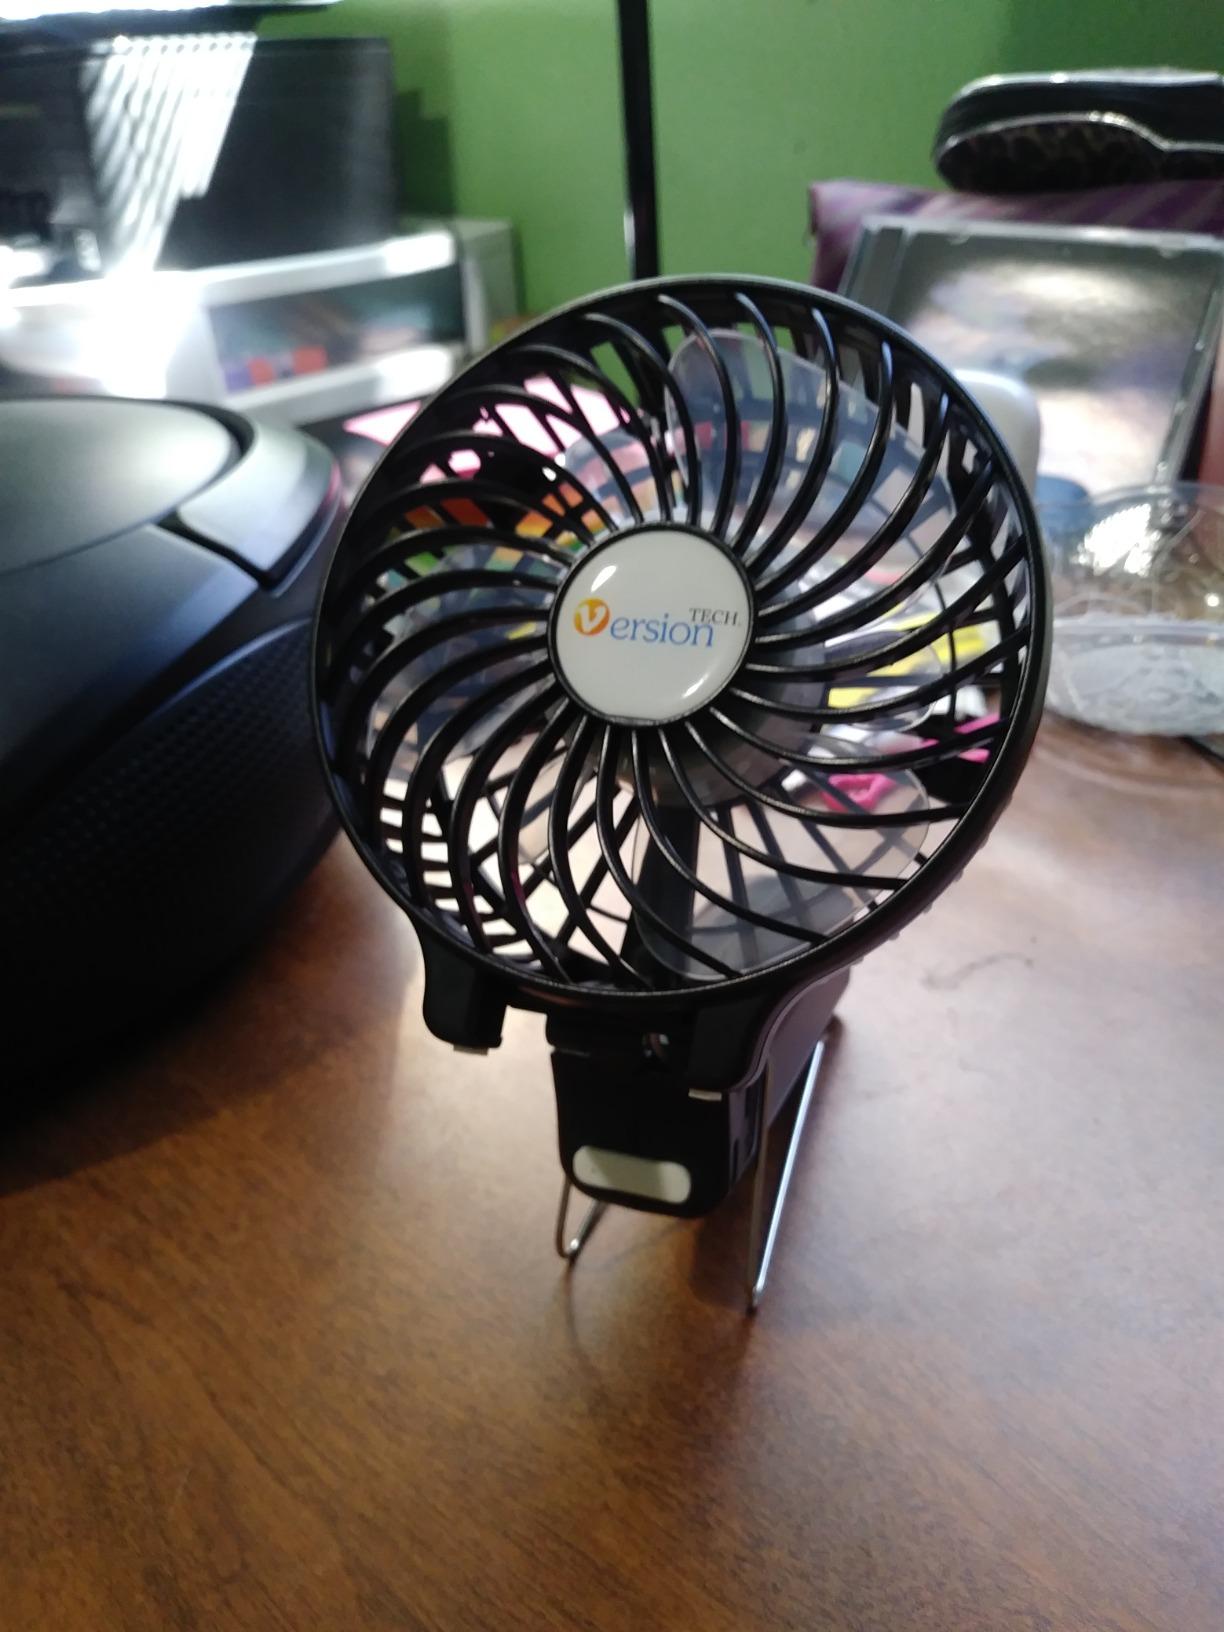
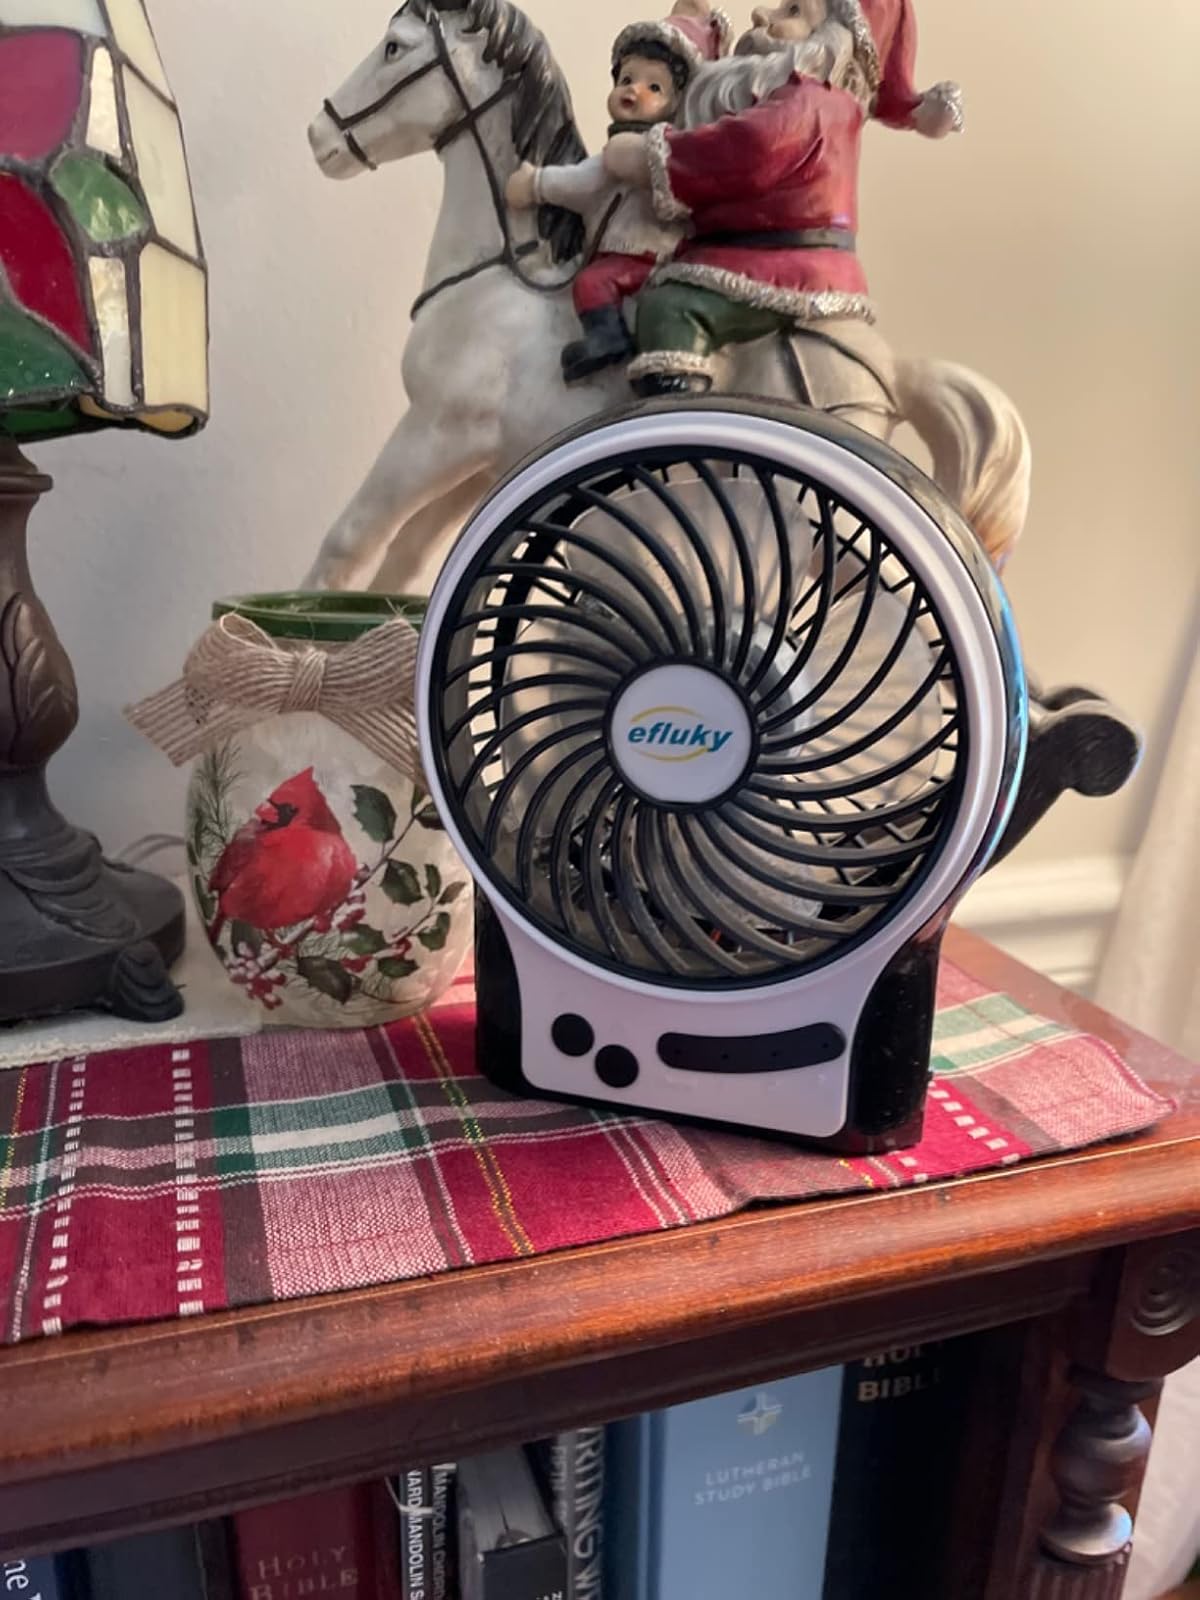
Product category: fan
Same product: no